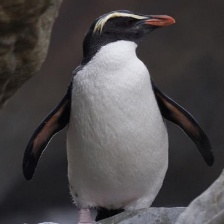
Species: FIORDLAND PENGUIN
Scientific name: EUDYPTES PACHYRHYNCHUS
ImageNet parent category: king_penguin